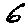
Label: 6